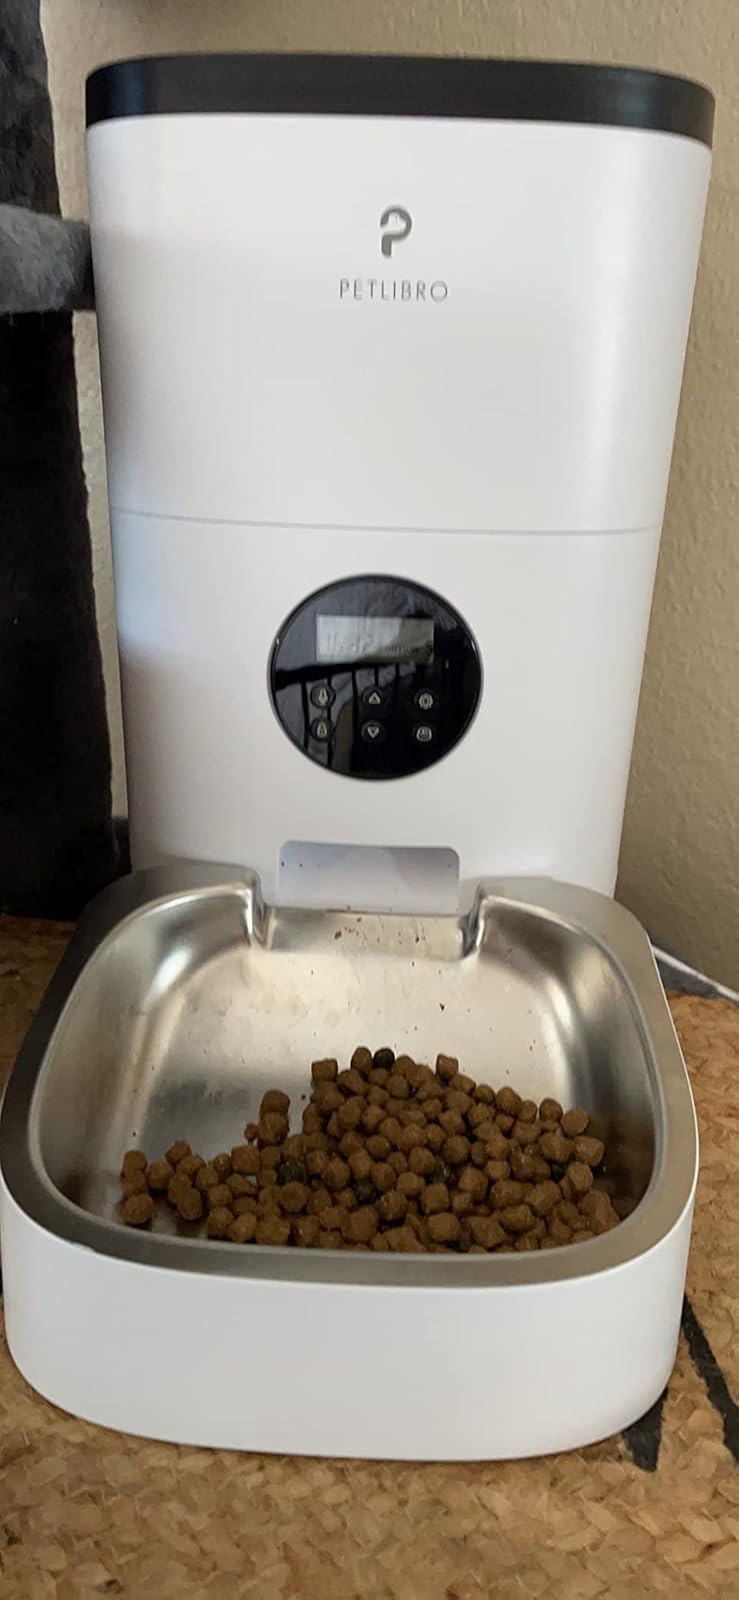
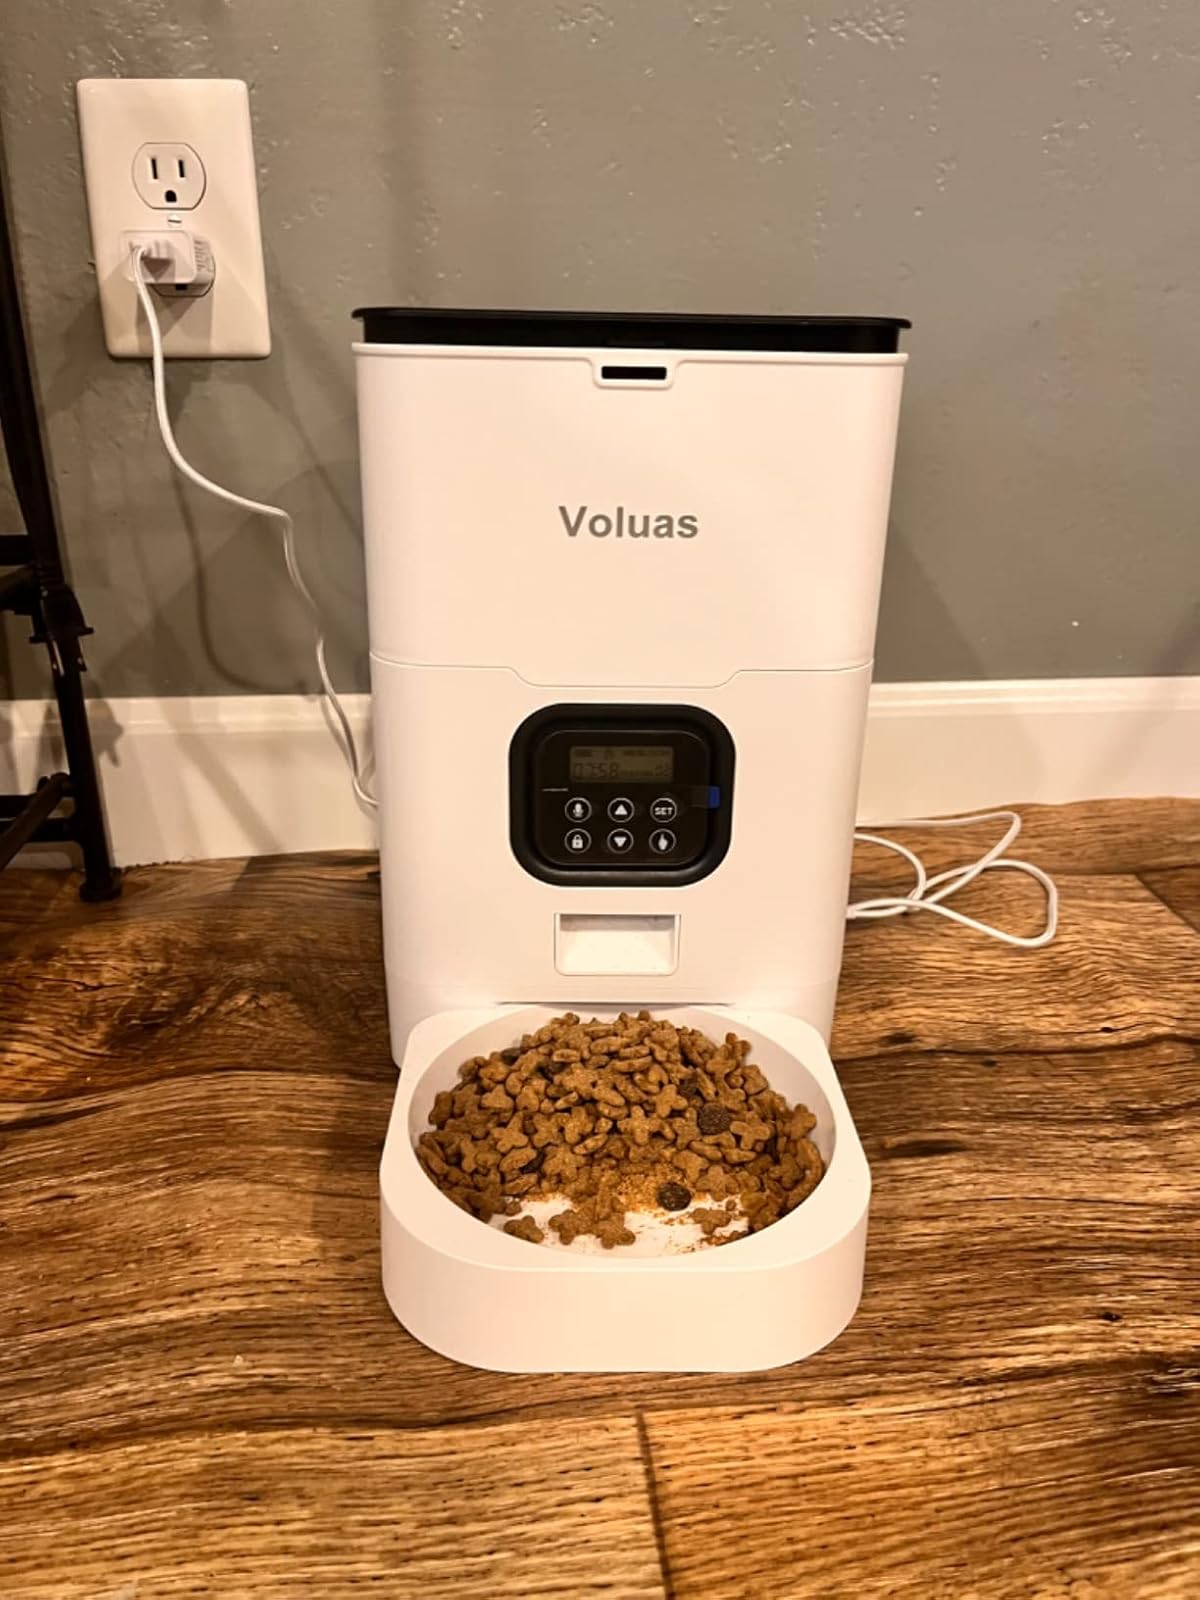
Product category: items_feeder
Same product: no